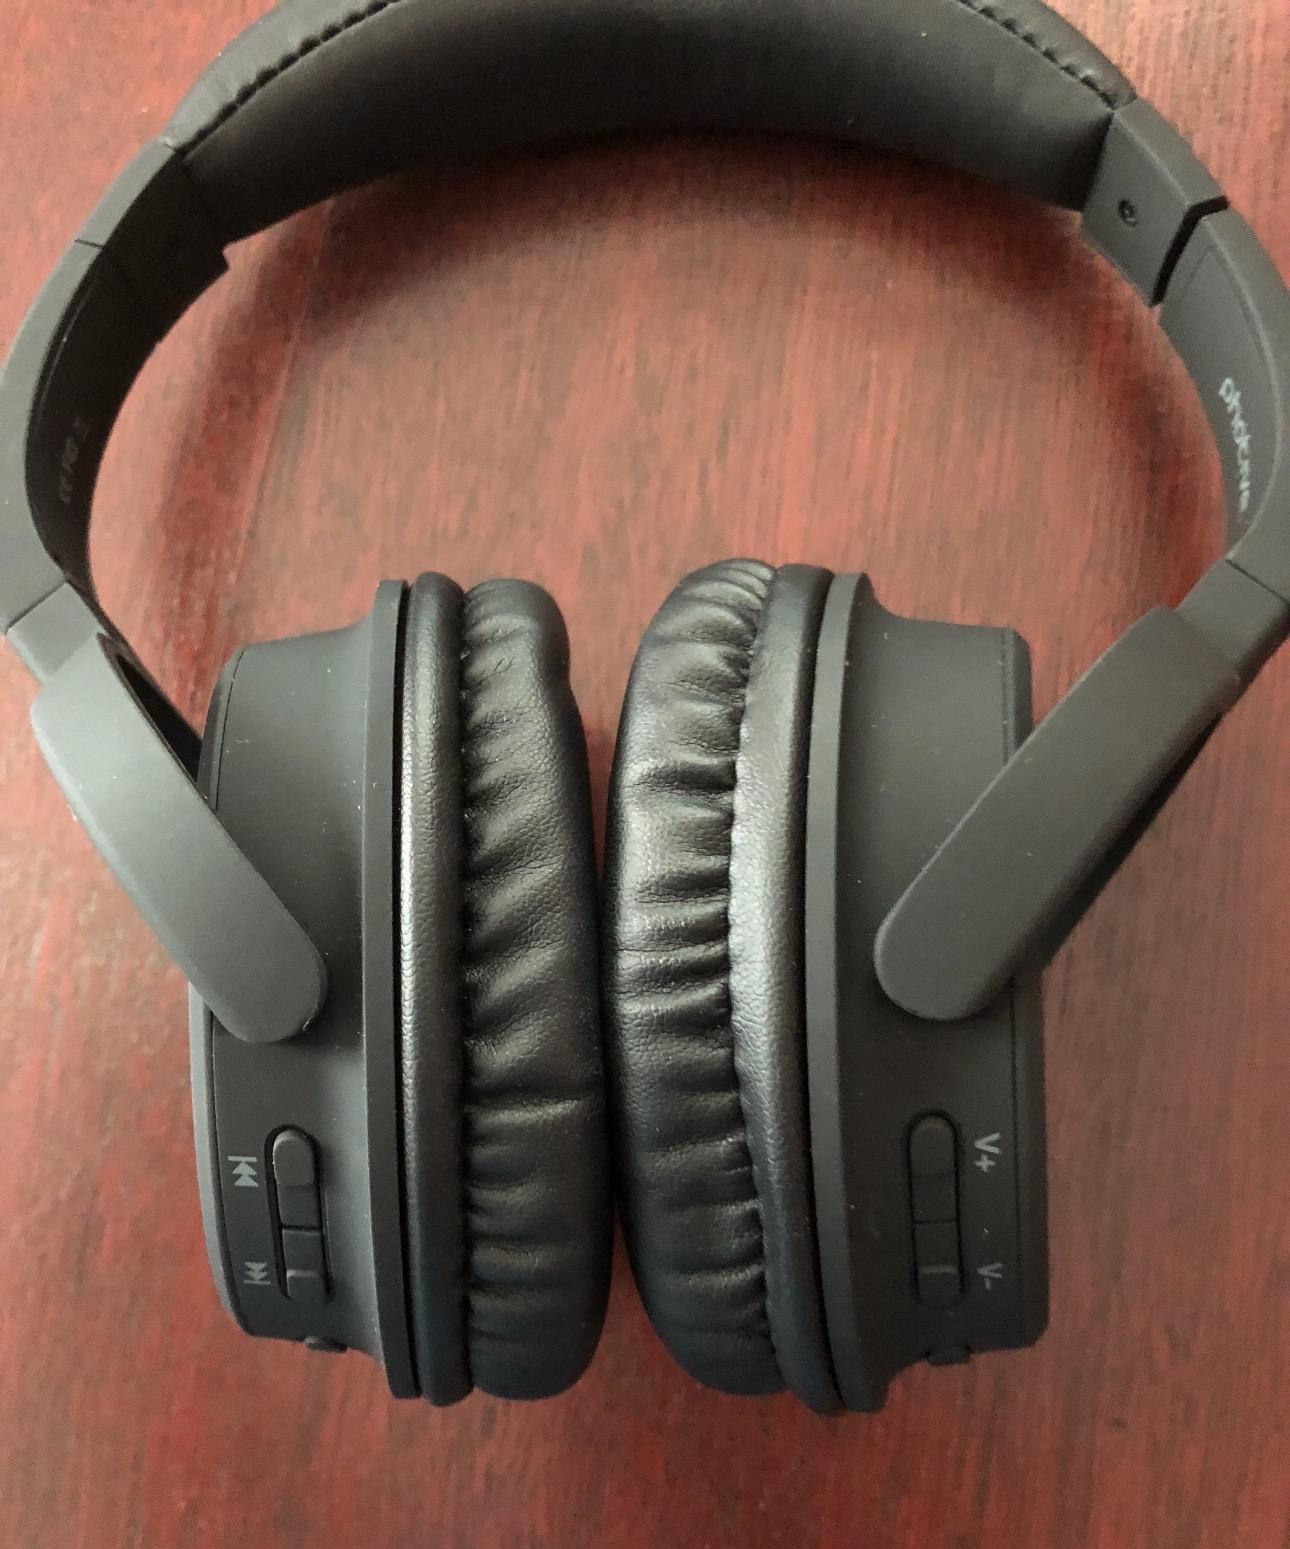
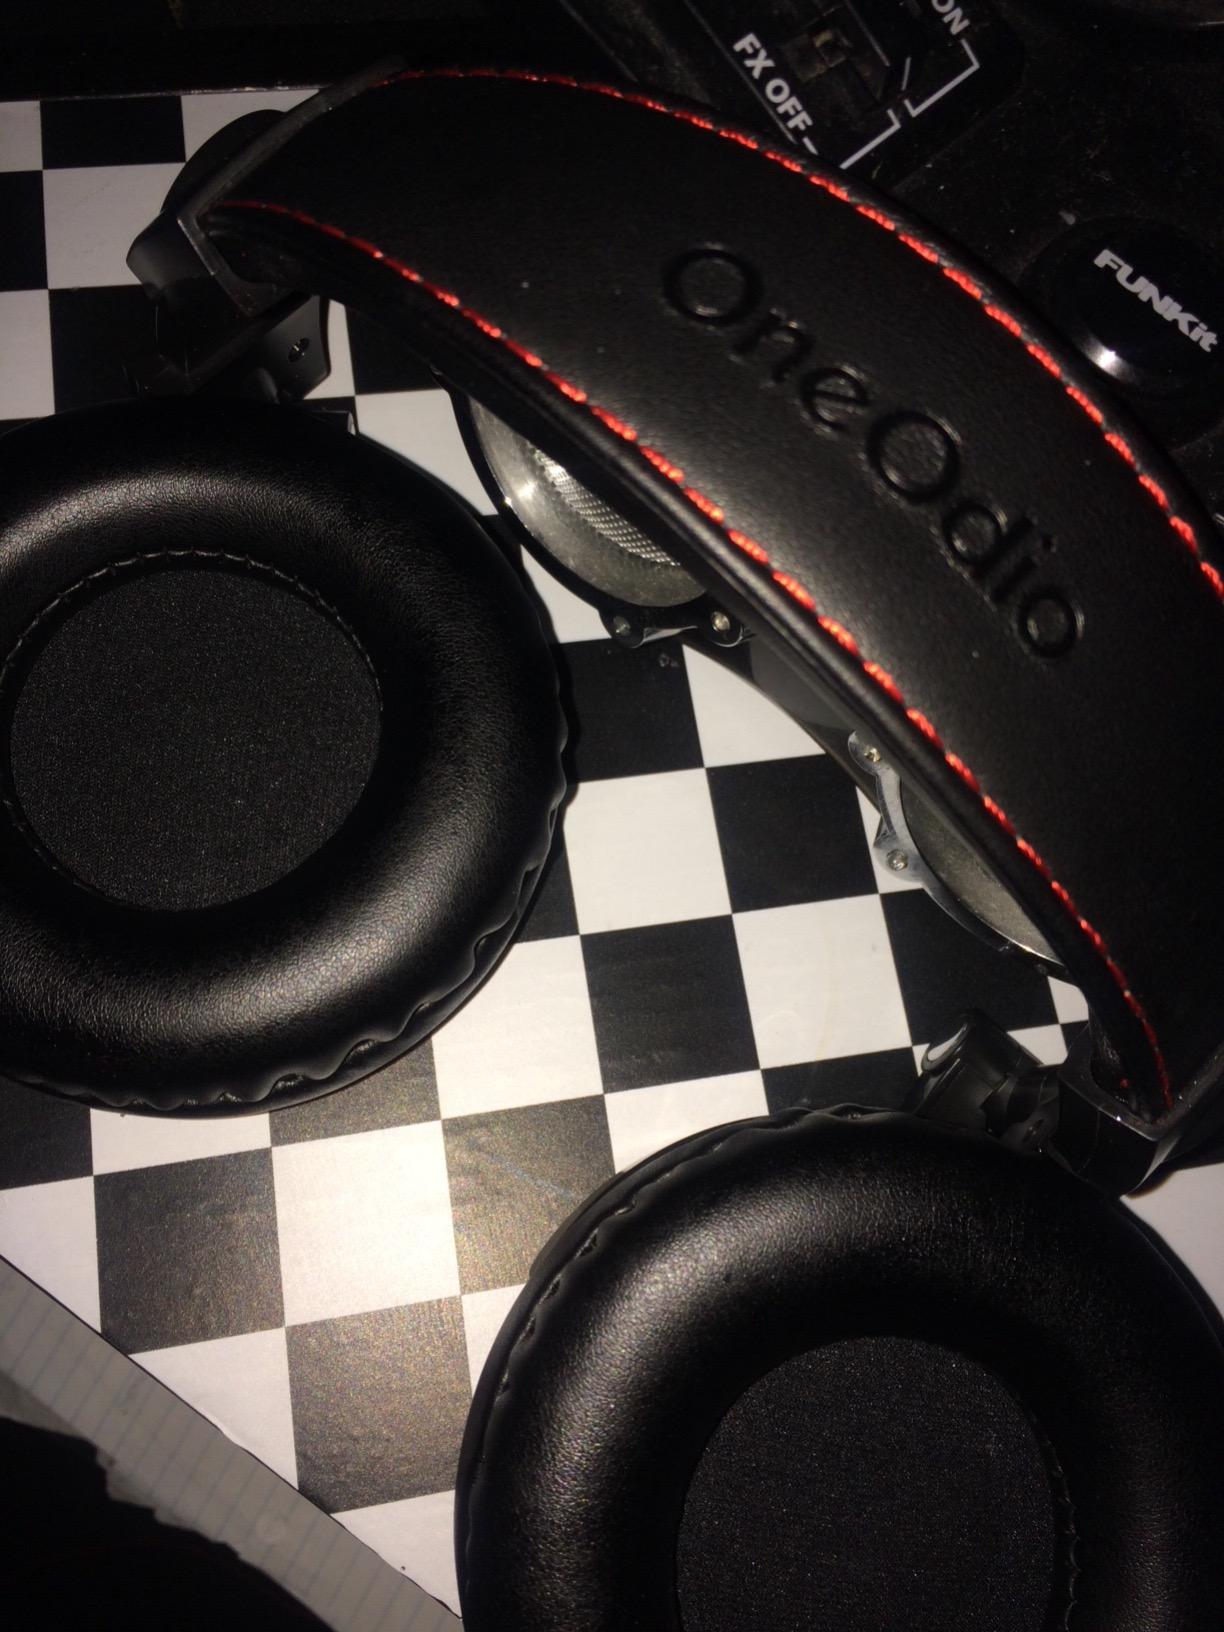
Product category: headphones
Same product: no